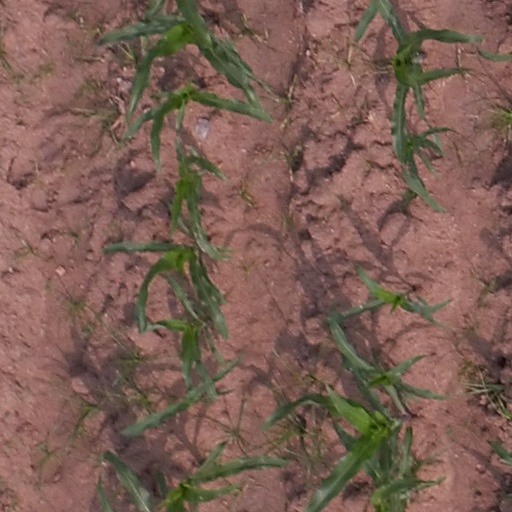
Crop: maize; corn